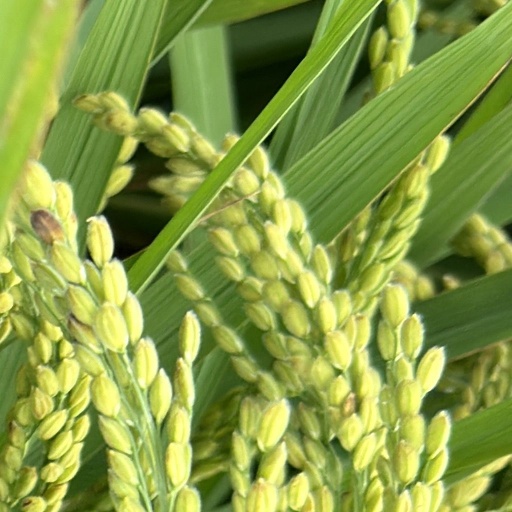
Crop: rice